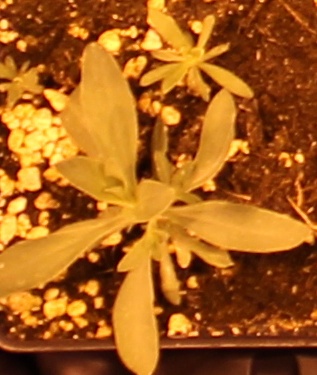
Label: Kochia